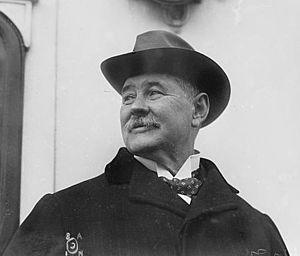
Le doyen de la Chambre est un titre informel de la Chambre des communes du Royaume-Uni. Il est attribué au député qui siège depuis le plus longtemps et sans interruption.
Thomas Power O'Connor, dit T. P. O'Connor, né le 5 octobre 1848 à Athlone et mort le 18 novembre 1929 à Londres, est un journaliste et homme politique britannique. L'un des derniers représentants du Parti parlementaire irlandais à la Chambre des communes du Royaume-Uni après l'indépendance de l'État libre d'Irlande dans les années 1920, il est alors « Père de la Chambre », c'est-à-dire député en exercice ayant eu la plus longue carrière parlementaire sans interruption.